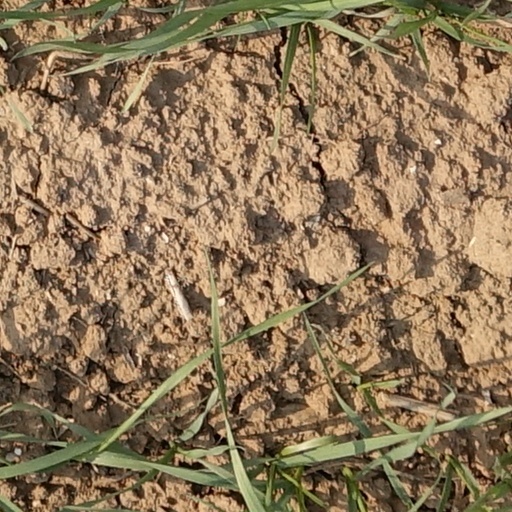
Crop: wheat